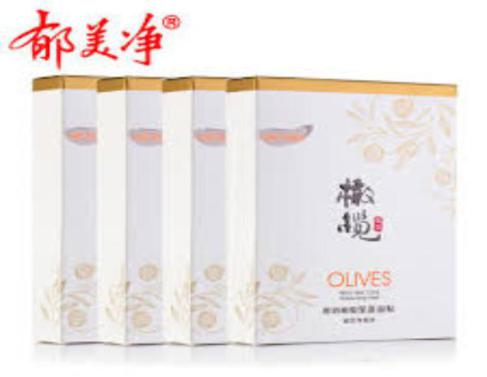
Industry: Necessities